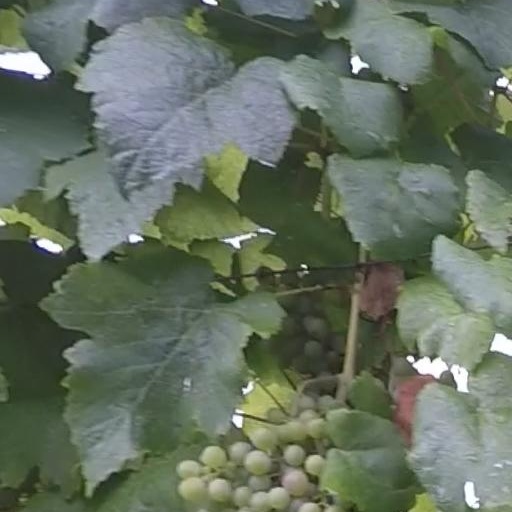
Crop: grape